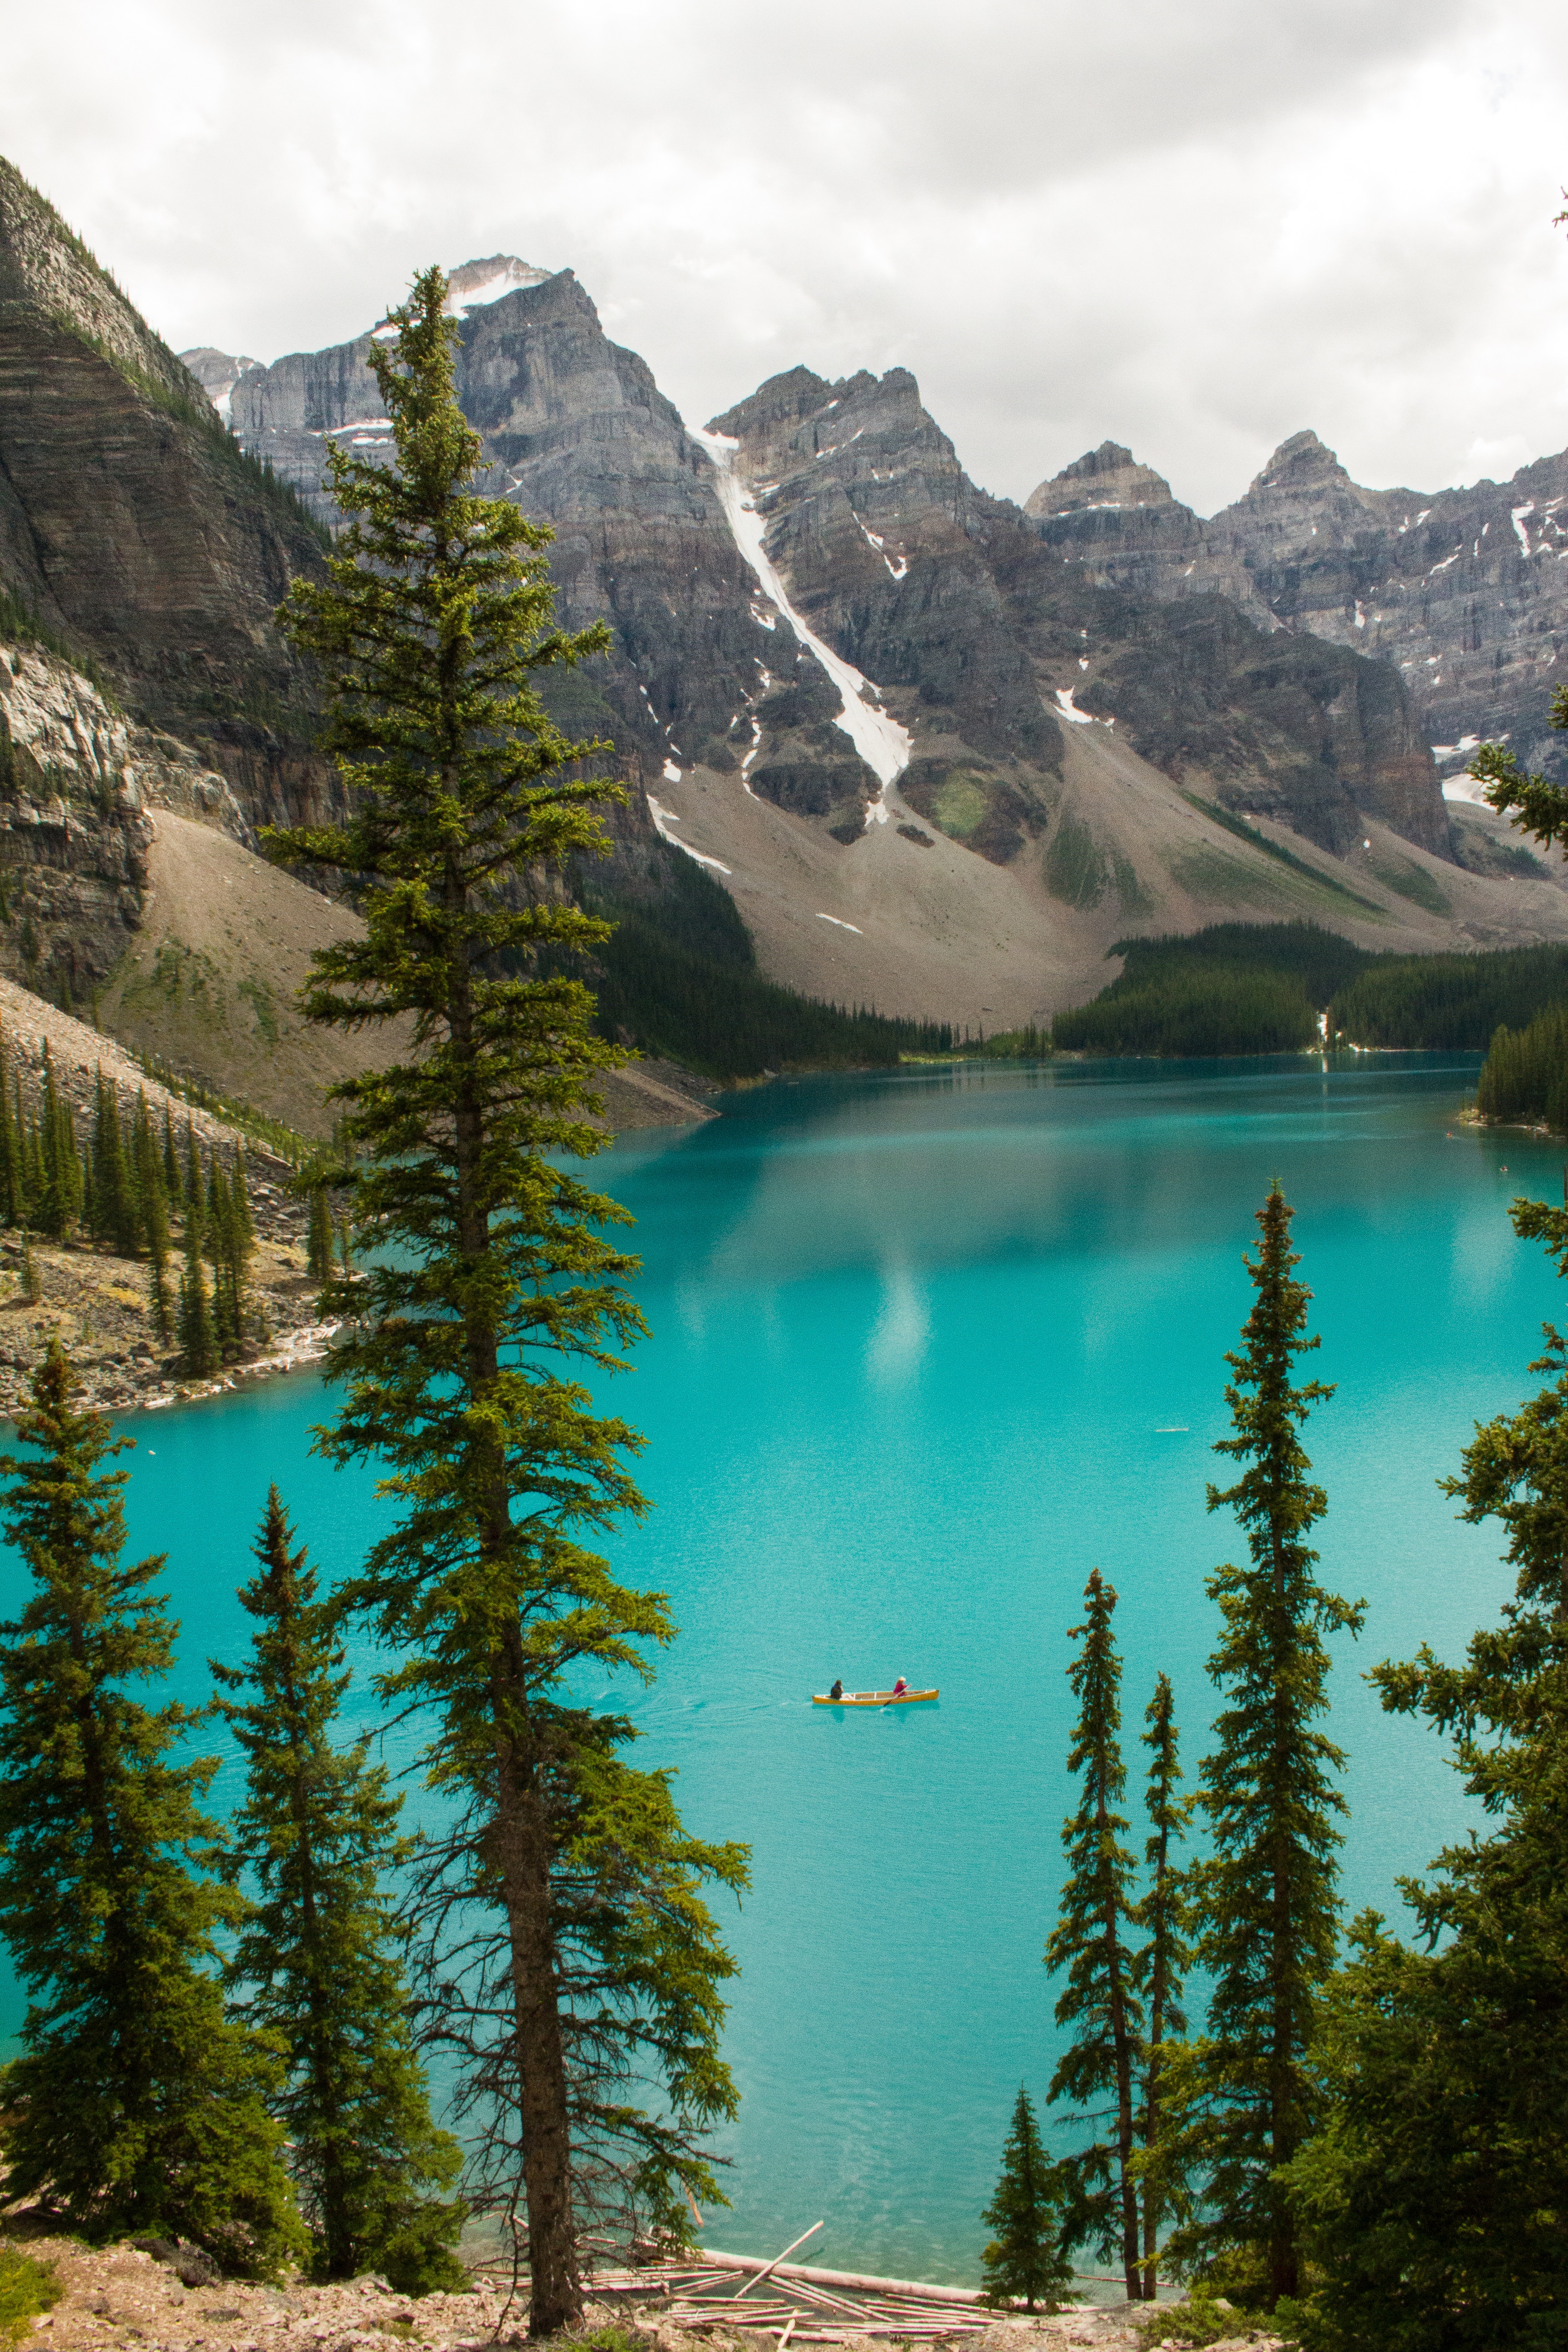
landscape, tree, water, nature, wilderness, mountain, plant, sky, hill, lake, mountain range, reflection, fjord, reservoir, highland, national park, conifer, bank, cool image, alps, fell, cool photo, crater lake, moraine, tarn, hill station, biome, glacial lake, mountainous landforms, glacial landform, mount scenery